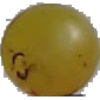
Label: white_grape